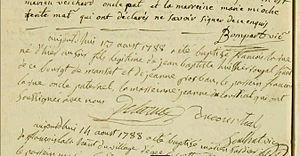
Reproduction de l'acte de naissance de François Delarue.
François Delarue, né à Manzat le 12 août 1788 et mort à Paris en 1842, est un médecin français. Considéré de son vivant comme un grand savant, il est l'auteur de nombreux ouvrages sur la médecine ainsi que diverses études historiques et juridiques.